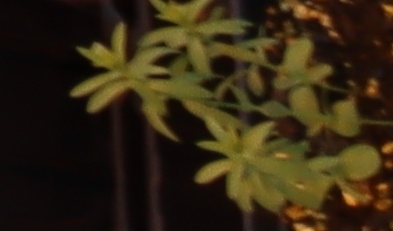
Label: Flax